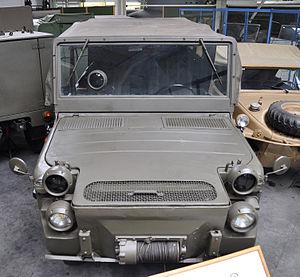
L'Europa Jeep est un projet assez ambitieux de construction d'un véhicule militaire léger à 4 roues motrices tout terrain commun à l'Allemagne, la France et l'Italie, lancé en 1966.